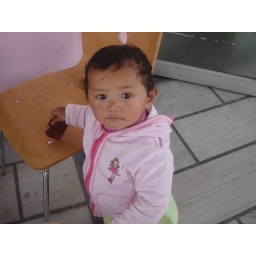
Tibetan girl in Dharamsala. I think that's chocolate cake she's holding!